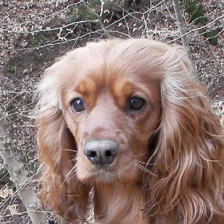
Label: animals